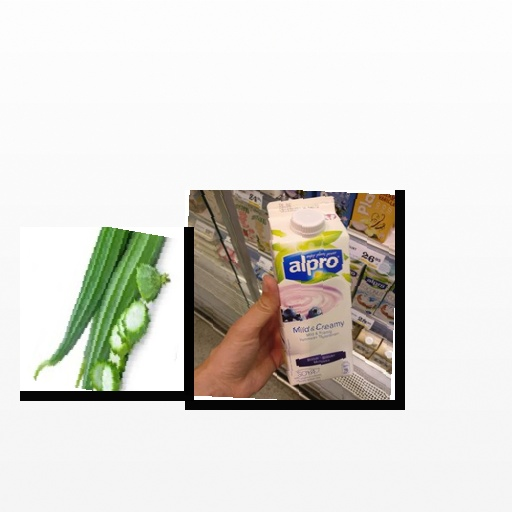
Food items: blueberry_soyghurt, sponge_gourd